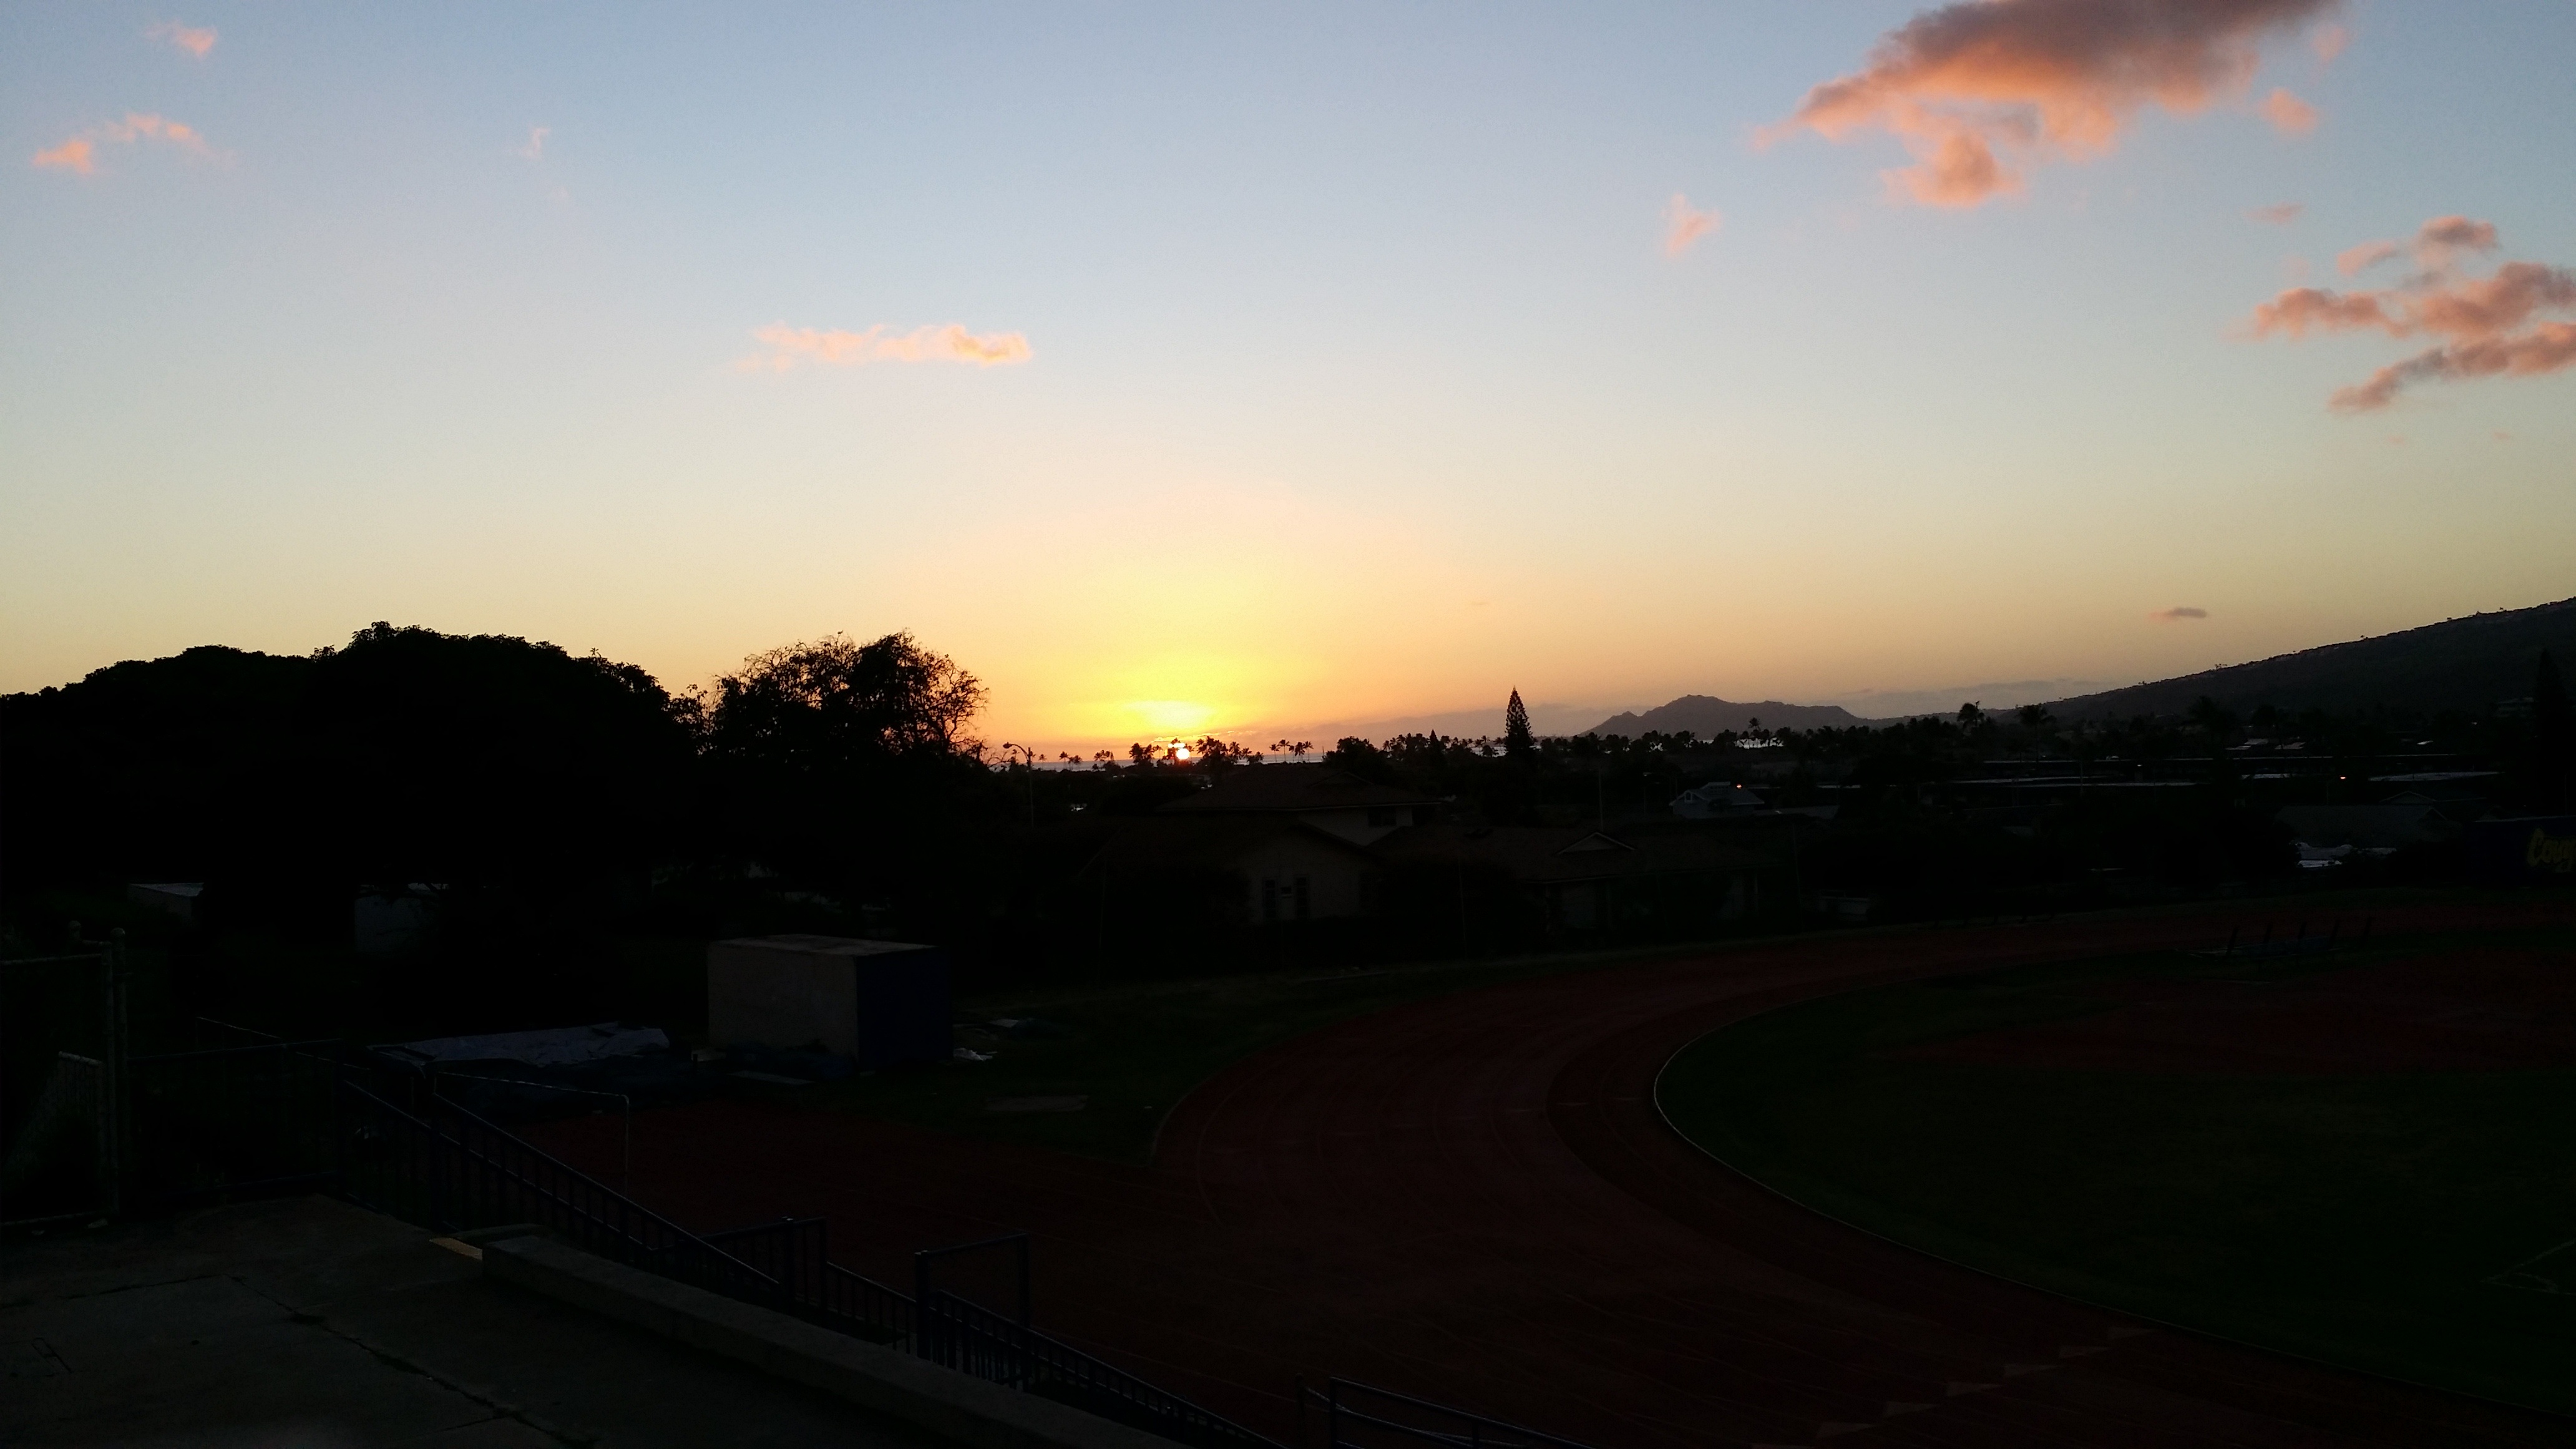
landscape, horizon, cloud, sky, sun, sunrise, sunset, skyline, sunlight, morning, dawn, dusk, evening, twilight, afterglow, atmosphere of earth